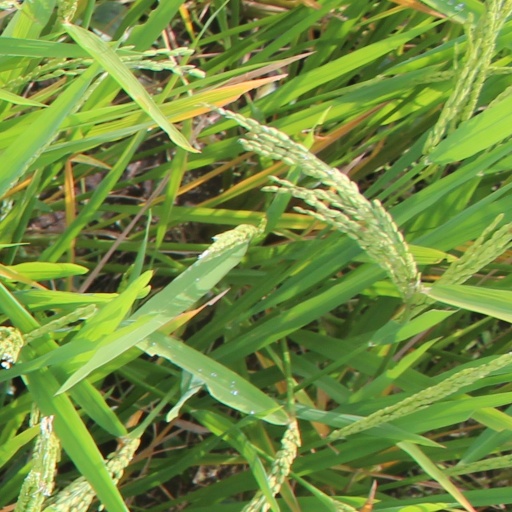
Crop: rice